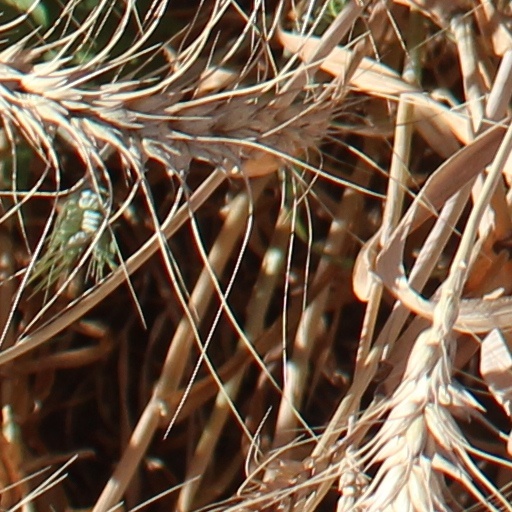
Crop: wheat